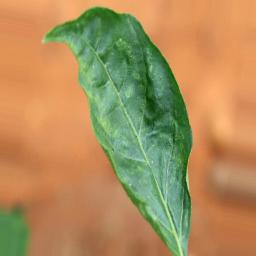
Label: mites_and_trips